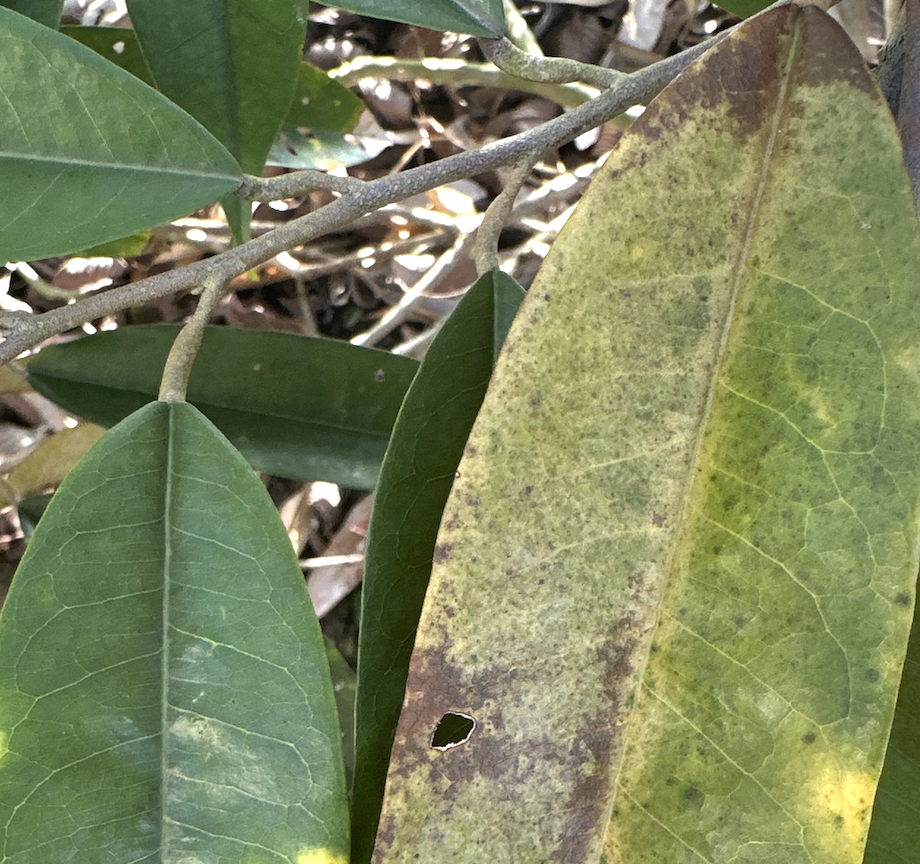
Label: sooty_mold